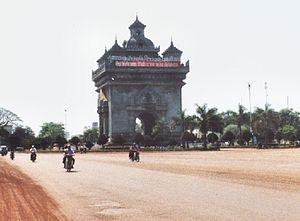
Patouxai Image du monument Patouxai, Vientiane, Laos. Février 2002 Auteur: Louis Paquet (moi-même) Louis Paquet
Cet article présente une liste des plus grandes villes du Laos.